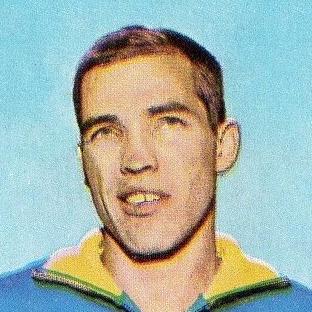
Age: 27